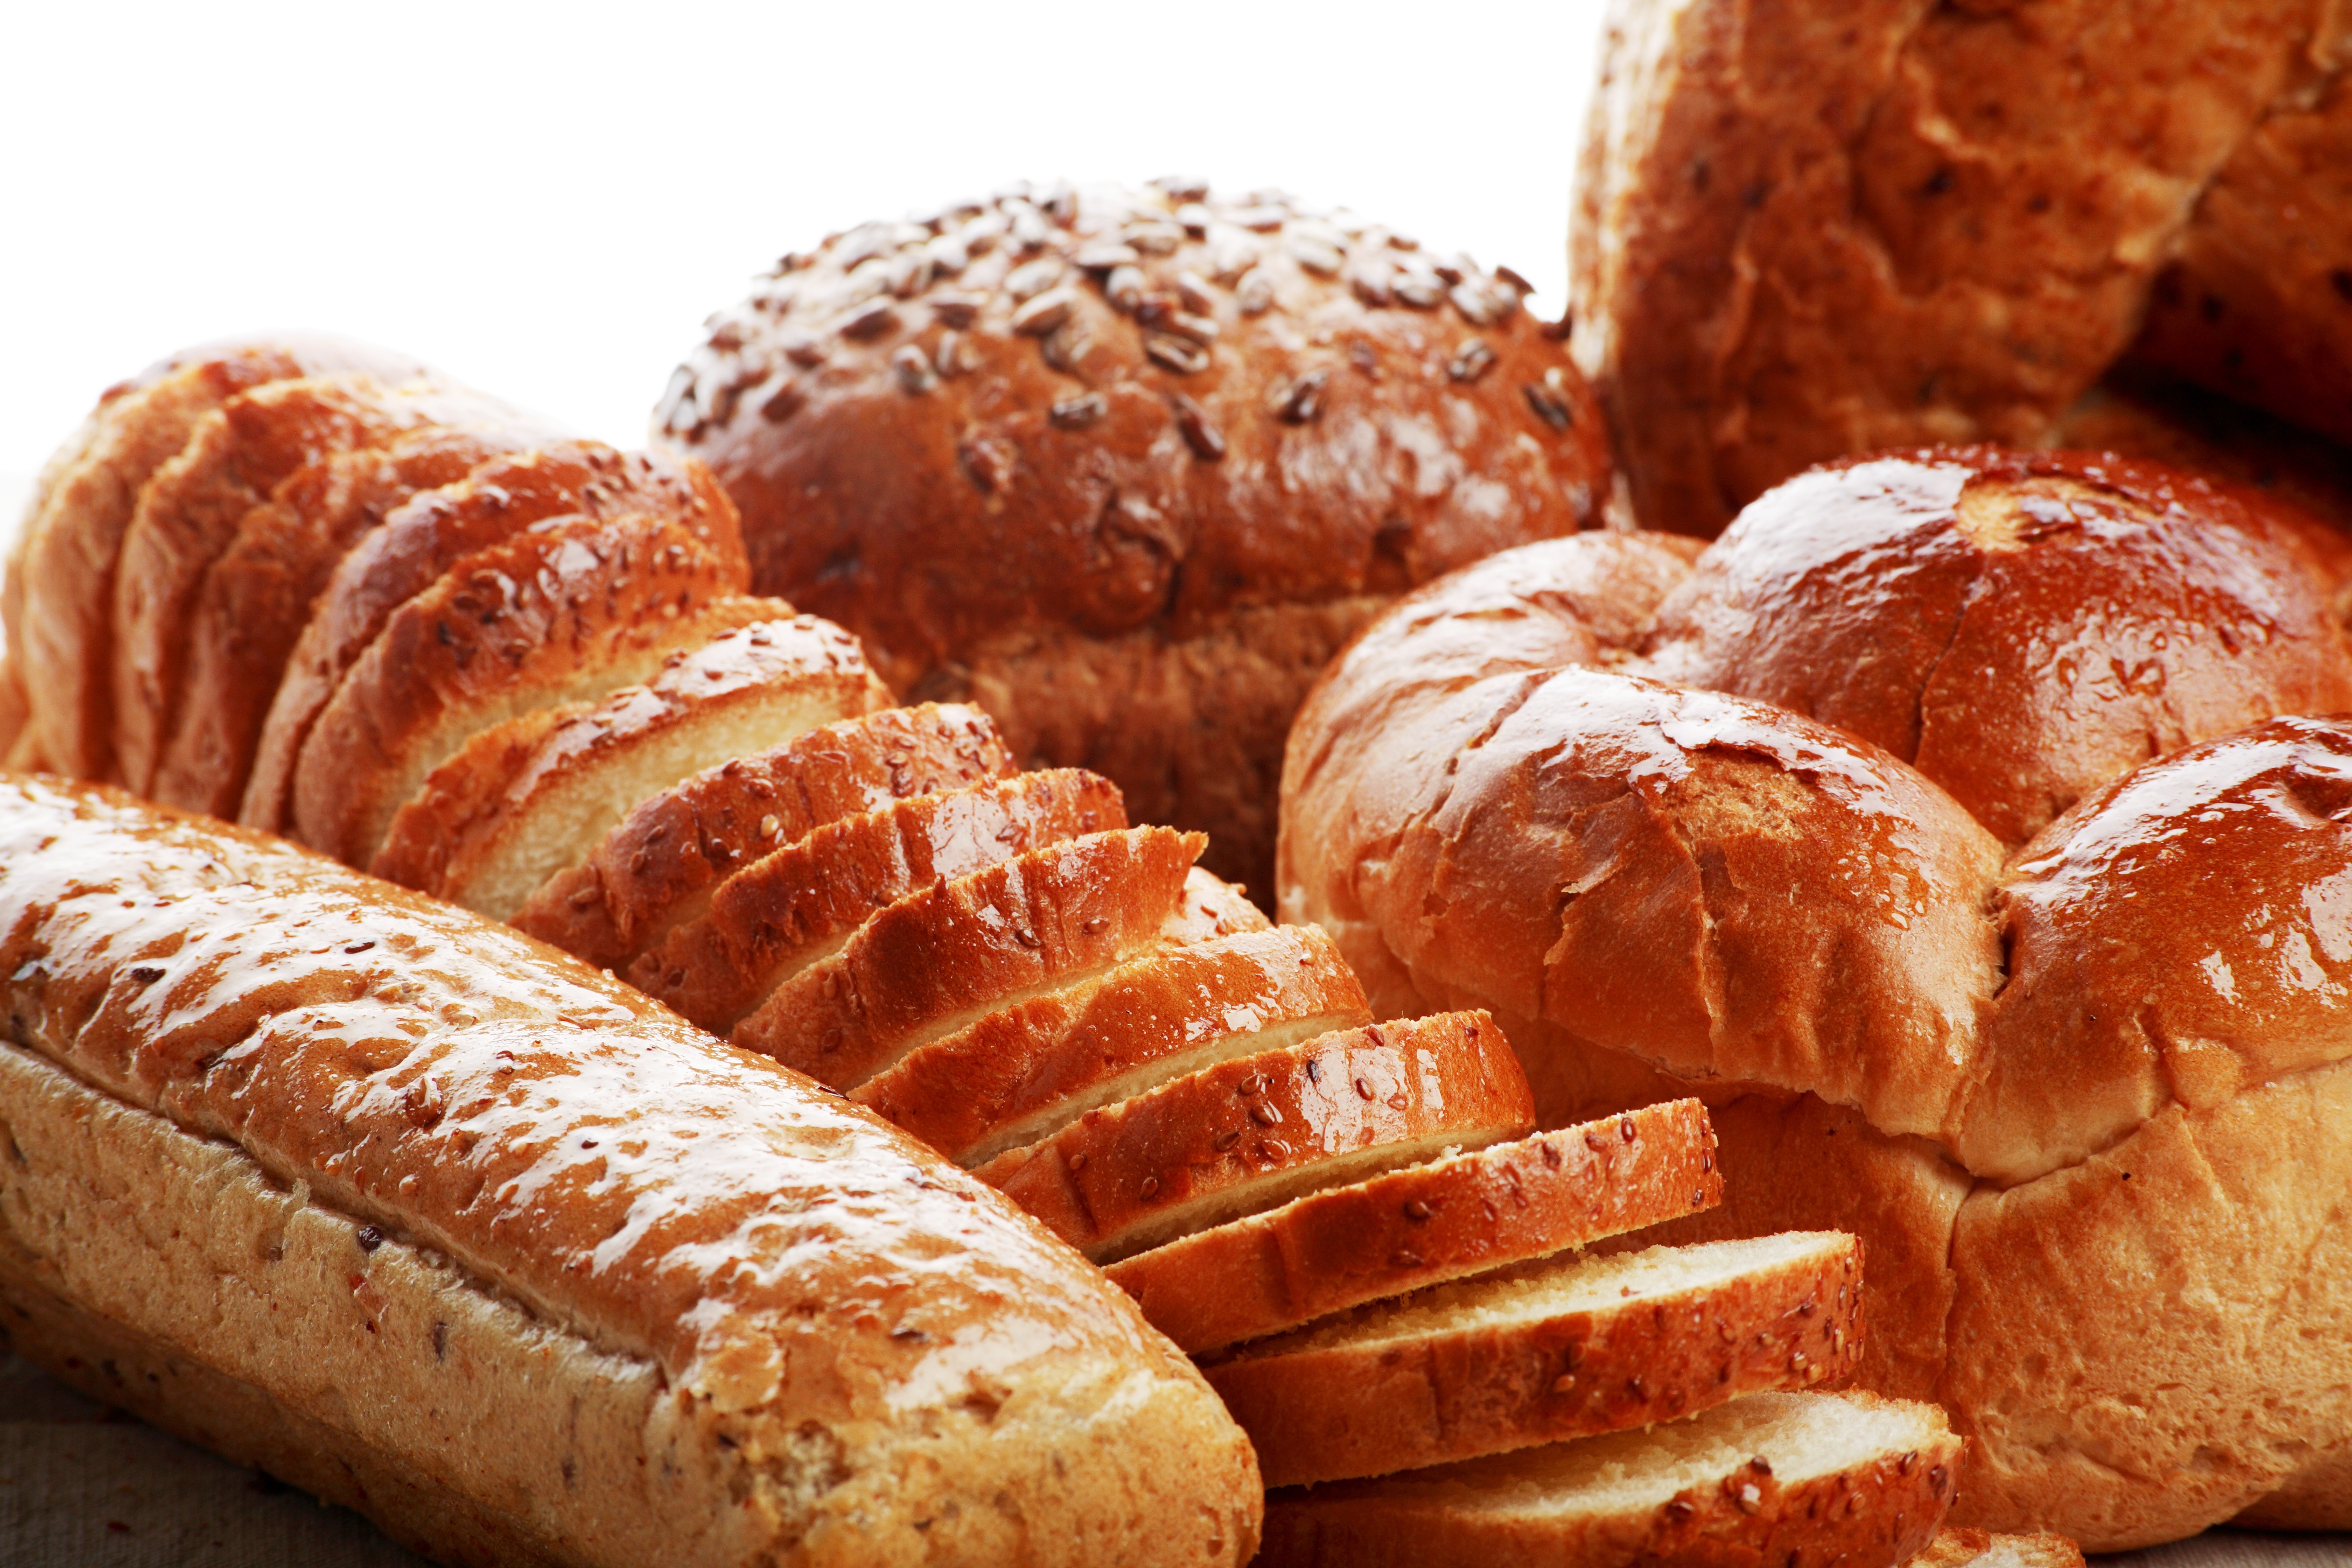
food, breakfast, baking, dessert, delicious, bread, bakery, dough, ciabatta, baked goods, bread roll, grass family, whole grain, tsoureki, viennoiserie